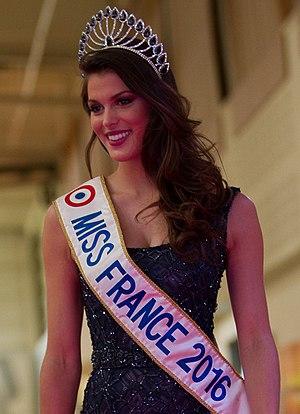
Iris Mittenaere, Miss France 2016 et Miss Univers 2016 à l'élection de Miss Yonne 2016, le 7 mai 2016.
Iris Mittenaere, née le 25 janvier 1993 à Lille, est une reine de beauté et animatrice de télévision française, élue Miss Nord-Pas-de-Calais 2015, Miss France 2016 et Miss Univers 2016, devenant ainsi la 65ᵉ Miss Univers. Elle est la première Miss France et la seconde Française à détenir ce titre, 63 ans après Christiane Martel. Elle est également la première Miss Univers originaire d'un pays d'Europe de l'Ouest depuis la Norvégienne Mona Grudt en 1990.
Miss Univers est un concours international de beauté féminine réservé aux jeunes femmes âgées de 18 à 28 ans. Fondé en 1952 par la compagnie américaine de vêtement californien Pacific Mills, il est organisé par WME/IMG depuis 2015. Selon un rituel bien rodé, les jeunes femmes défilent d'abord en maillot de bain, puis en robe de soirée et se prêtent au jeu des questions-réponses avec les juges.
Miss France 2018, 88ᵉ élection de Miss France, s’est déroulée le 16 décembre 2017 au Mach36 de Châteauroux pour la première fois et la quatrième fois dans la région Centre-Val de Loire. Retransmise à 21h00 sur TF1, elle voit Maëva Coucke, Miss Nord-Pas-de-Calais 2017 succéder à Alicia Aylies, Miss Guyane 2016 et Miss France 2017.
Miss Nord-Pas-de-Calais est un concours de beauté annuel concernant les jeunes femmes de la région Nord-Pas-de-Calais. Il est qualificatif pour l'élection de Miss France, retransmise en direct sur la chaîne TF1, en décembre, chaque année.